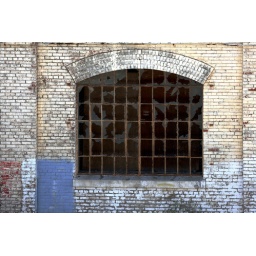
Every pane of glass seems to be broken in this rather large window located in the Benicia Arsenal, Benicia, CA.